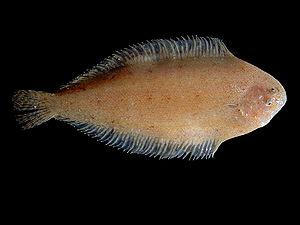
Les Soleidae constituent une famille de poissons marins de l'ordre des Pleuronectiformes. Elle regroupe des espèces généralement appelées soles.
La petite sole jaune est une espèce de poissons plats marins appartenant à la famille des Soleidae. C'est la seule espèce connue du genre Buglodissium.